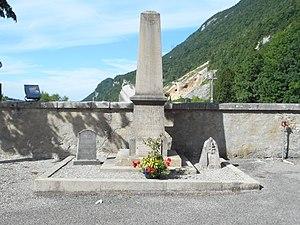
Monument aux morts de Saint-Thibaud-de-Couz. Prise le 26.06.2015.
Saint-Thibaud-de-Couz est une commune française située dans le département de la Savoie, en région Auvergne-Rhône-Alpes.